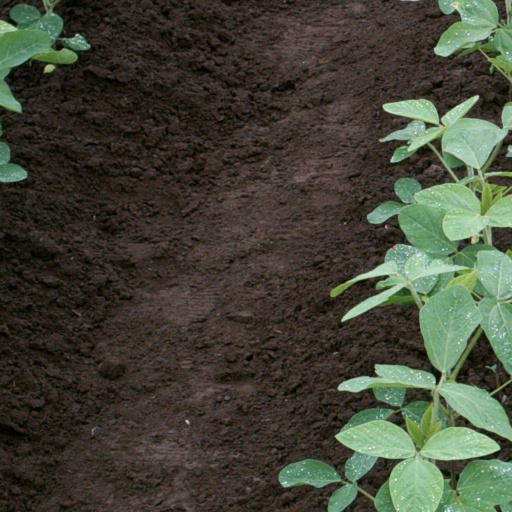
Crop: soybean